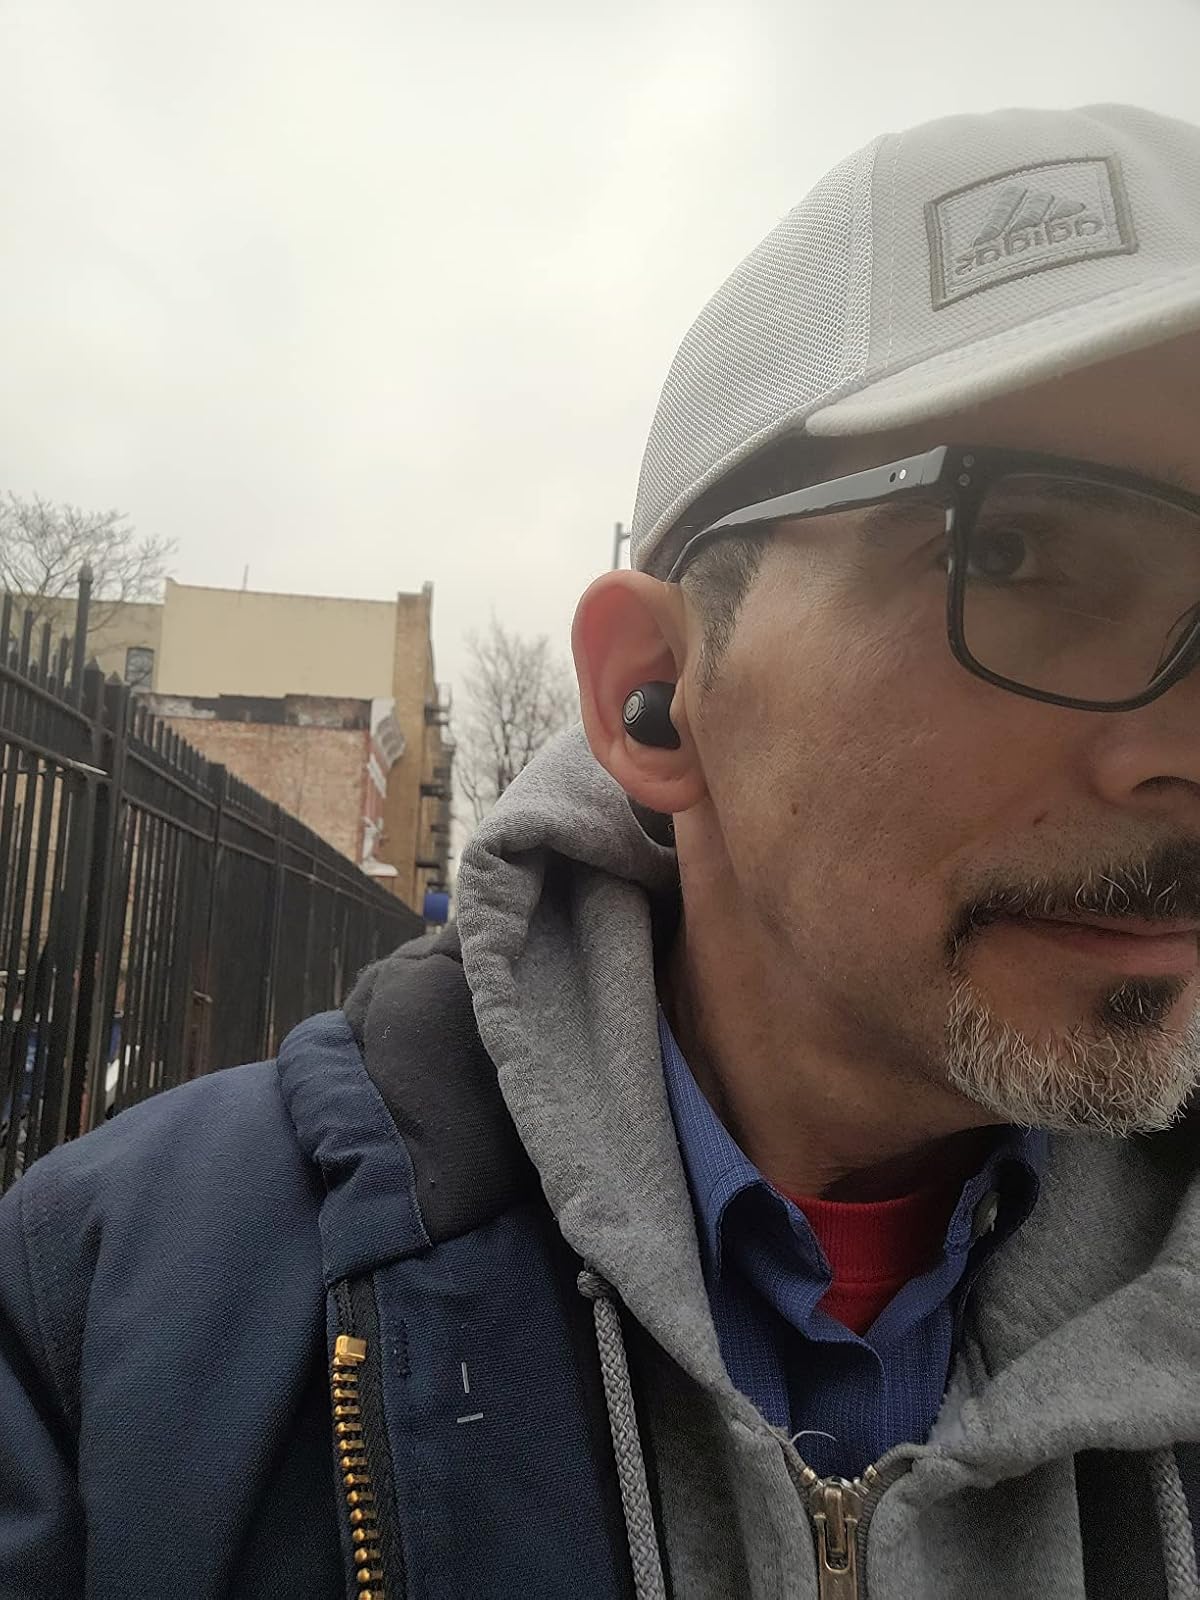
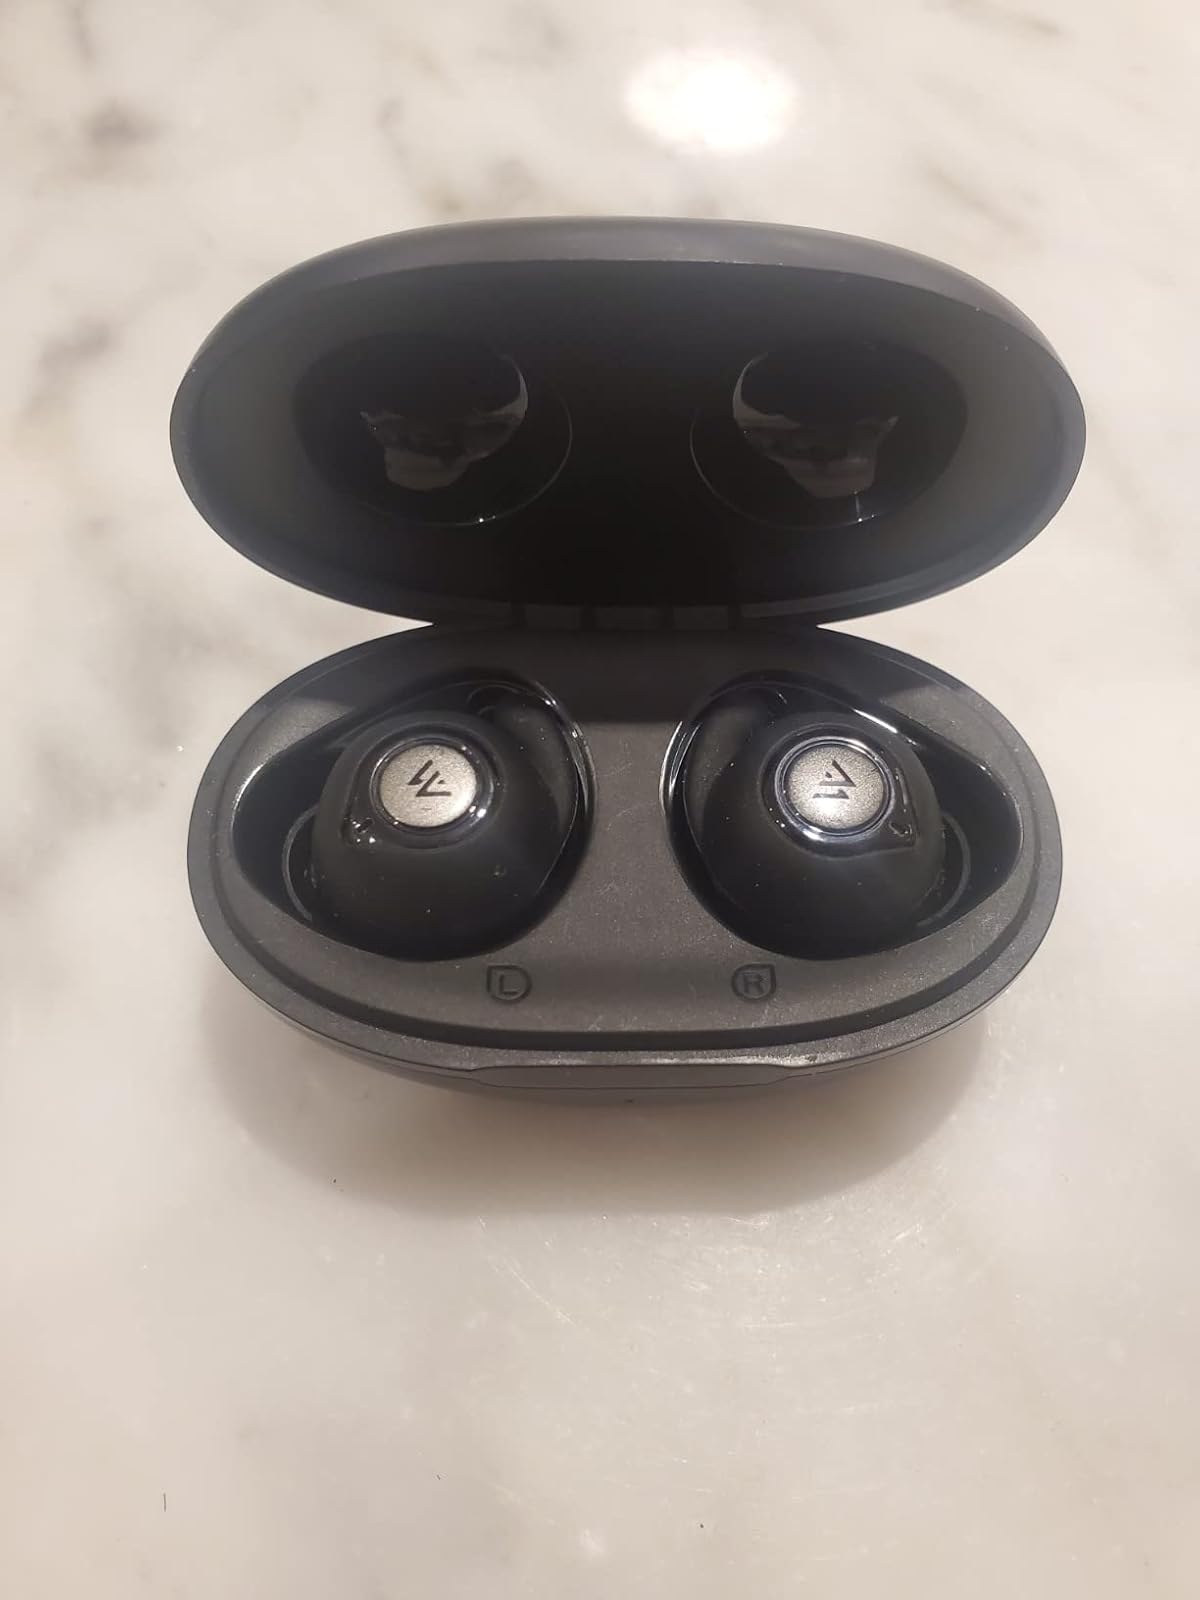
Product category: earbuds
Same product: yes